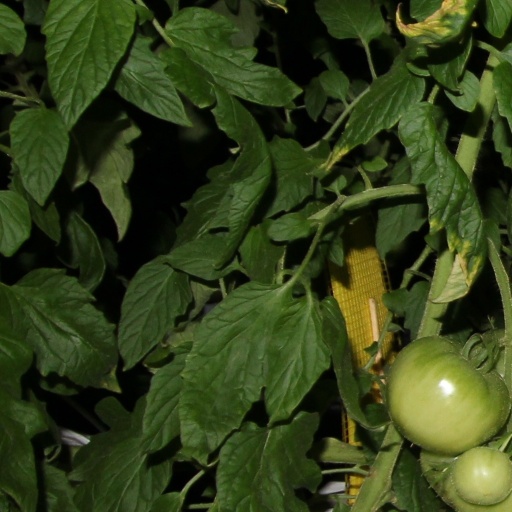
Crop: tomato